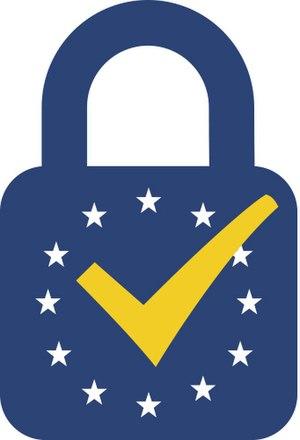
Electronic IDentification Authentication and trust Services est un règlement de l'UE sur l'identification électronique et les services de confiance pour les transactions électroniques au sein de l'Union Européenne.